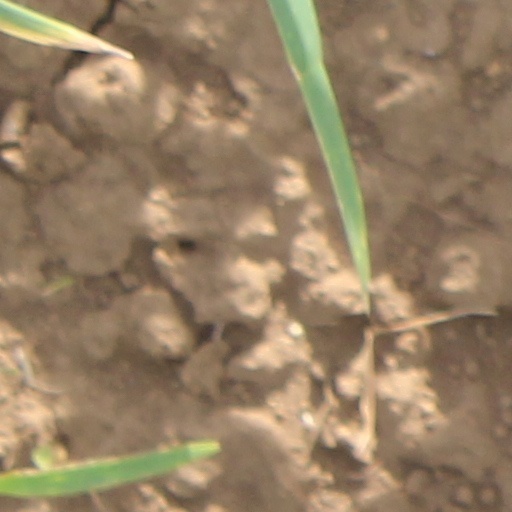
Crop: wheat